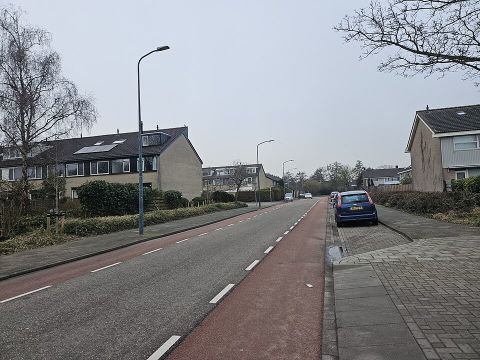
Road surface condition: dry